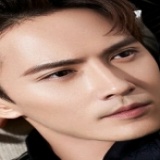
diễn viên Từ Chính Khê